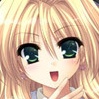
Portrait style: Anime Portrait